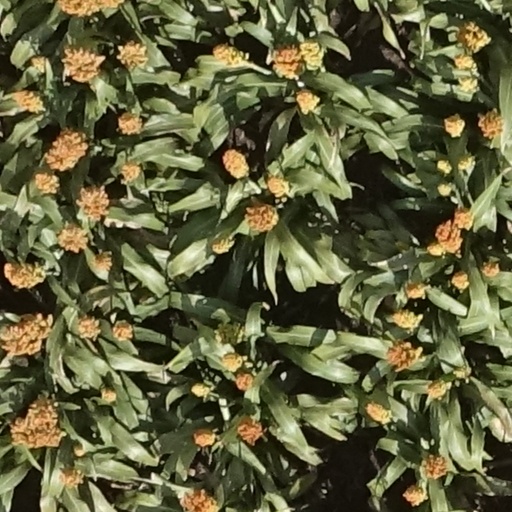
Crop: sorghum